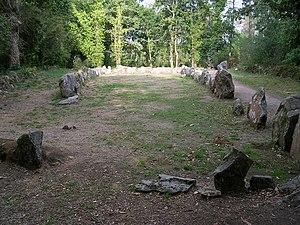
Le quadrilatère du Manio est un site mégalithique de Carnac, en France.
L'alignement de Kerloquet est un alignement mégalithique de Carnac, dans le Morbihan en France.
Cet article recense les monuments historiques français classés en 1900.